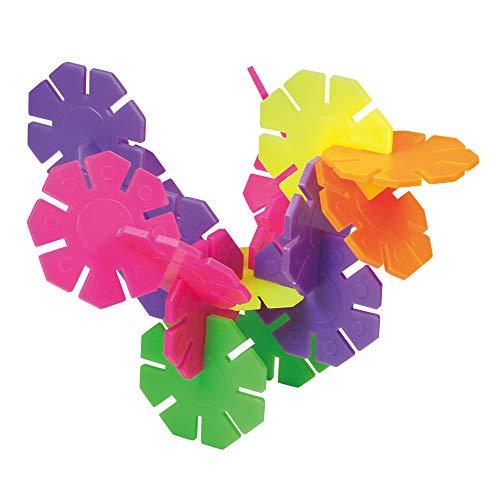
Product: Galt Toys, First Octons, Construction Toy
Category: Toys & Games | Baby & Toddler Toys
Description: The first octons 48 bright fluorescent octagonal shapes 6 assorted colors make an ideal first construction toy; a child can follow the illustrated guide to make exciting models or design imaginative structures of their own.
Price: $11.49
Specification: ProductDimensions:11x8x11inches|ItemWeight:14.1ounces|ShippingWeight:14.9ounces(Viewshippingratesandpolicies)|DomesticShipping:Currently,itemcanbeshippedonlywithintheU.S.andtoAPO/FPOaddresses.ForAPO/FPOshipments,pleasecheckwiththemanufacturerregardingwarrantyandsupportissues.|InternationalShipping:ThisitemcanbeshippedtoselectcountriesoutsideoftheU.S.LearnMore|ASIN:B00000IVUK|Itemmodelnumber:A0576L|Manufacturerrecommendedage:12monthsandup